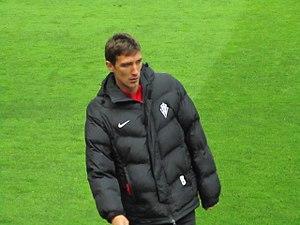
Stefan Šćepović, né le 10 janvier 1990 à Belgrade en Serbie, est un footballeur international serbe qui évolue au poste d'attaquant au Videoton FC en prêt du Getafe CF.